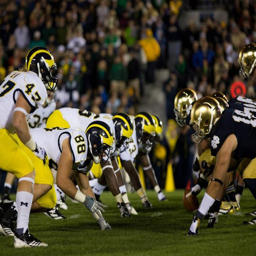
american football team vs. american football team .